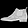
Label: Ankle boot